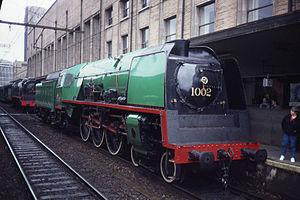
La Pacific 231 est un type de locomotive à vapeur dont la disposition des essieux a la configuration suivante de l'avant vers l'arrière :